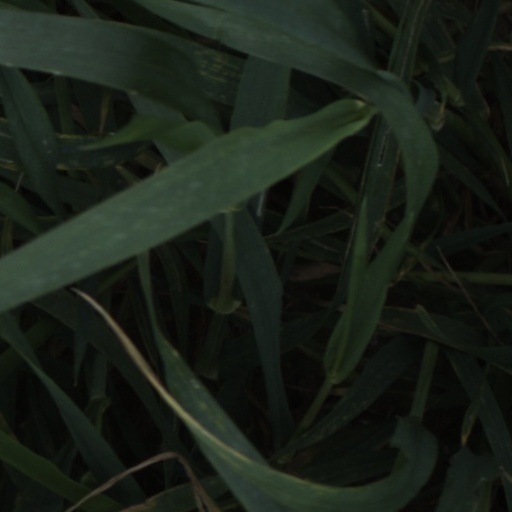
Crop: wheat